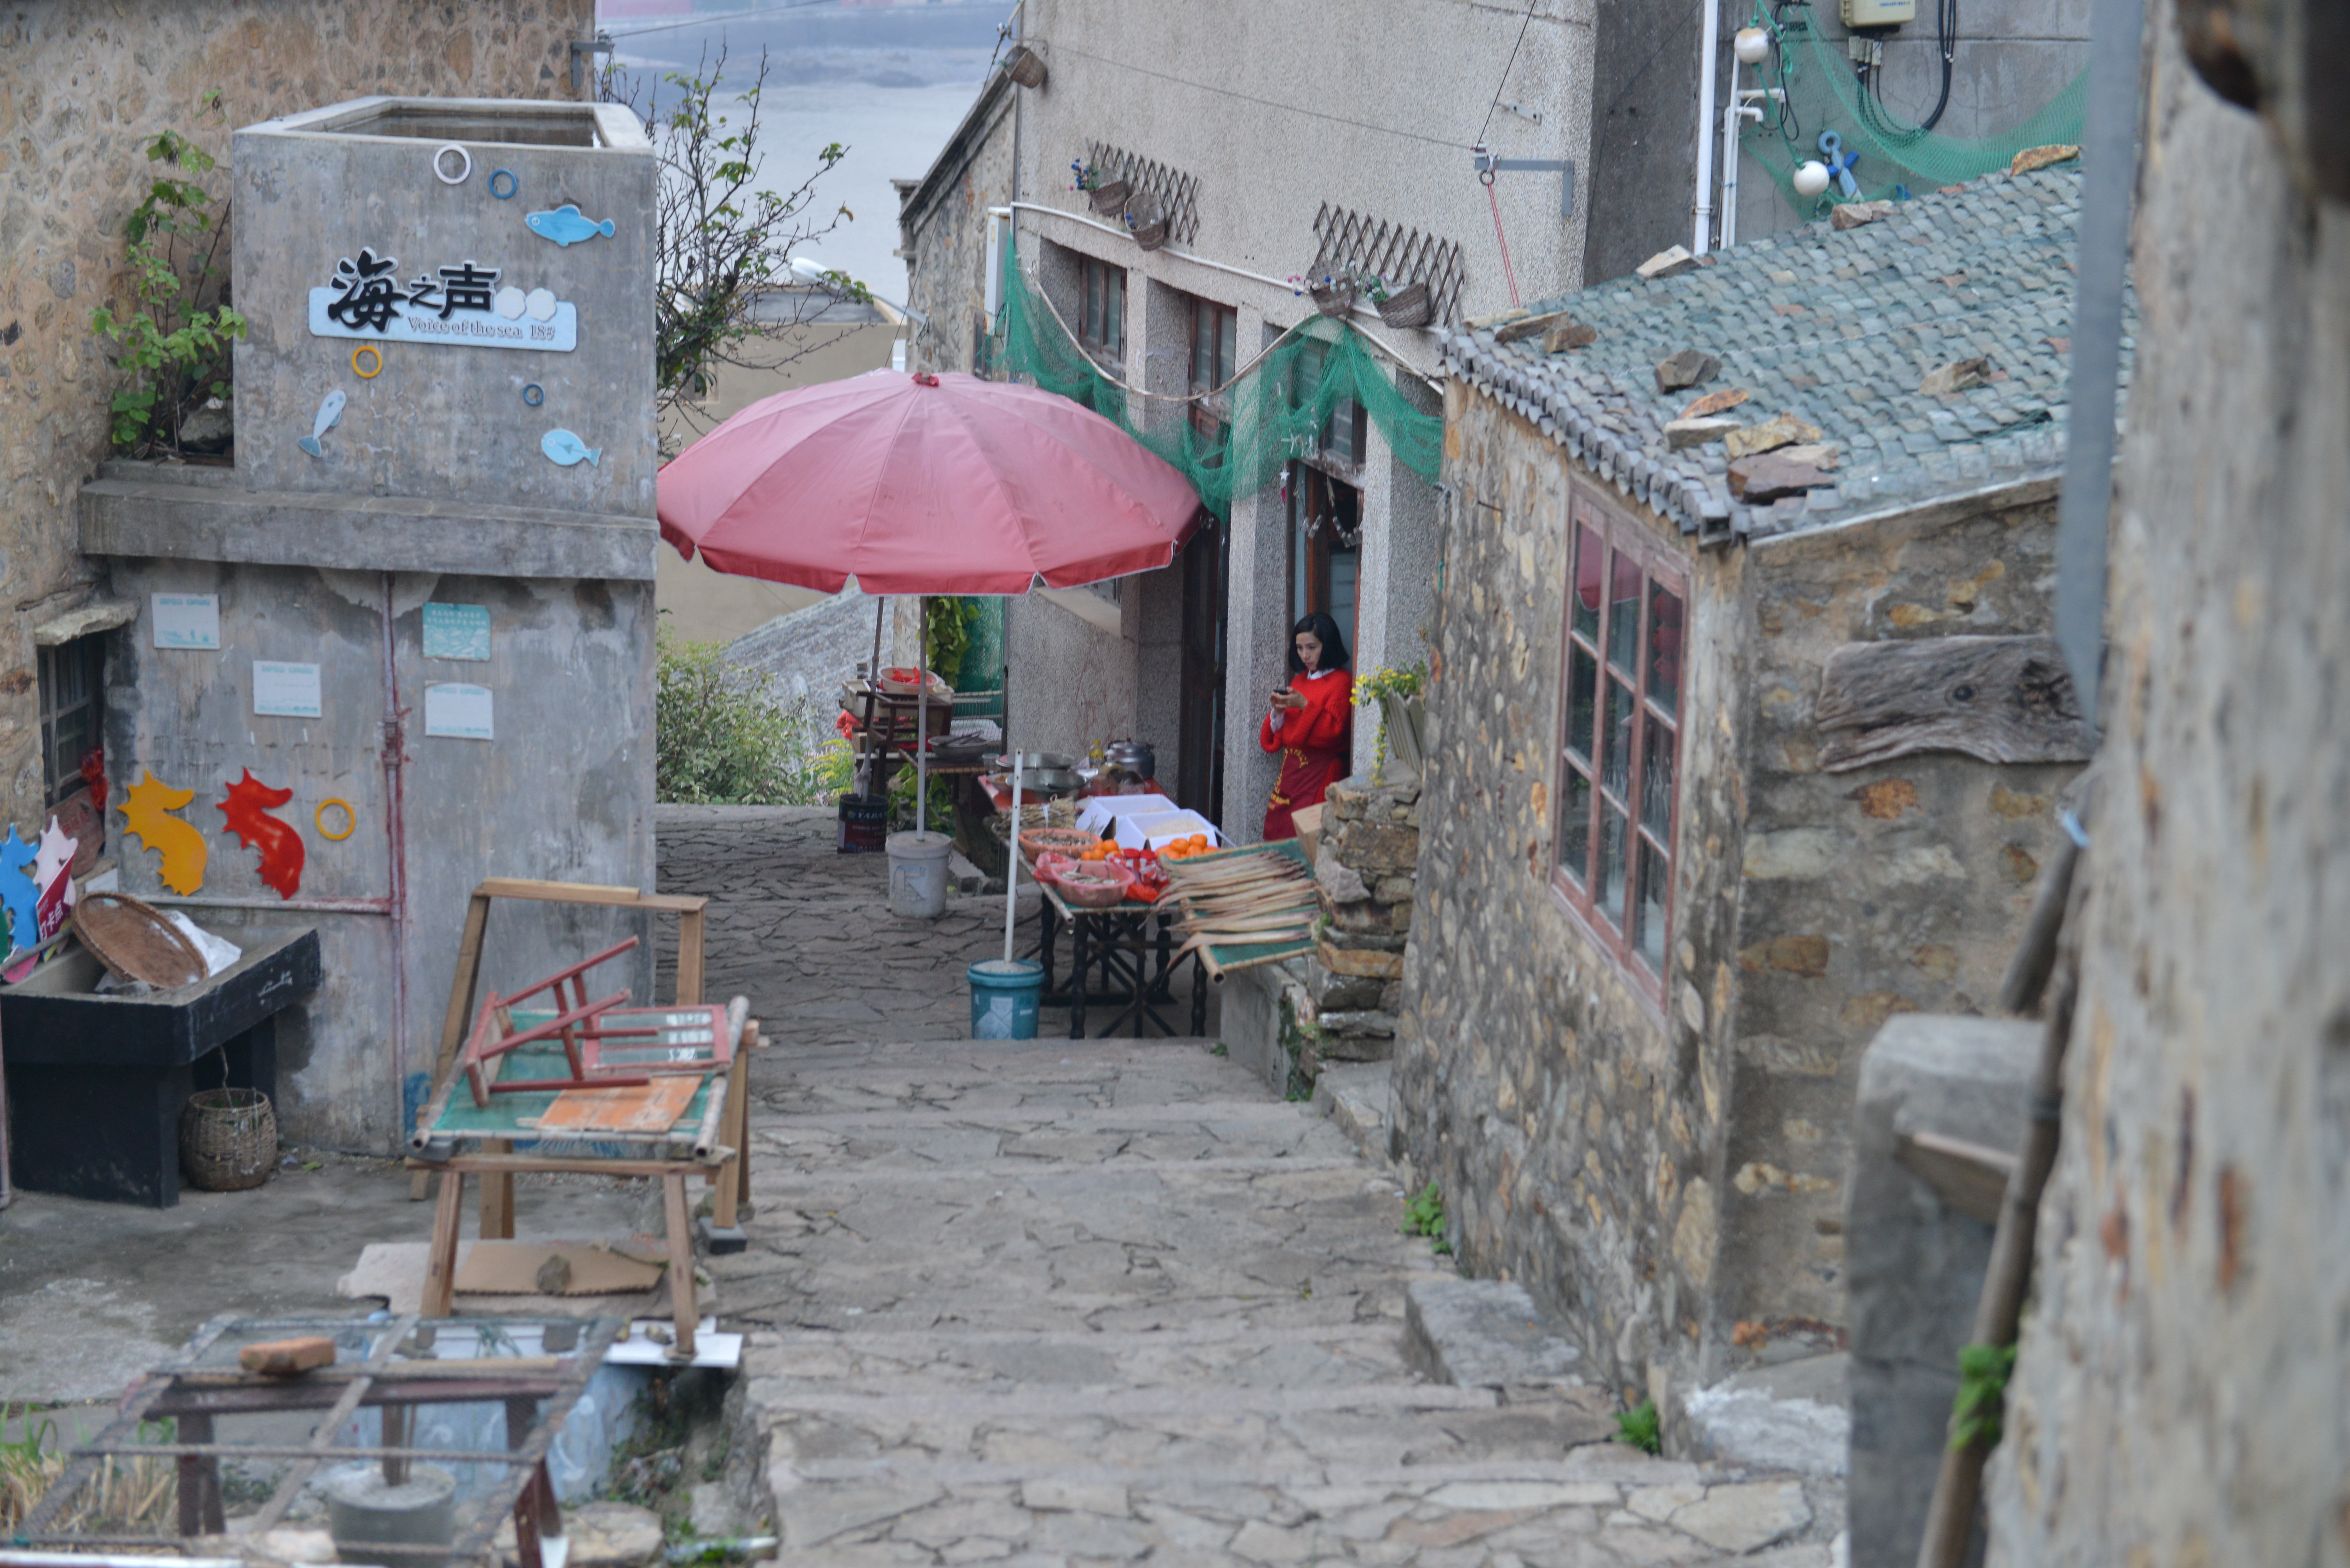
mountain, ocean, green, neighbourhood, alley, town, street, building, road, village